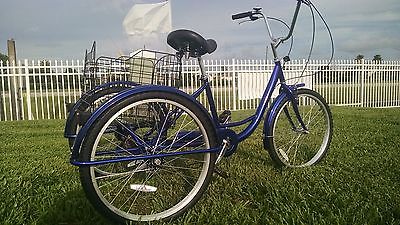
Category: bicycle